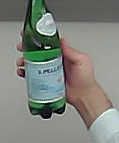
Product: sanpellegrino_water